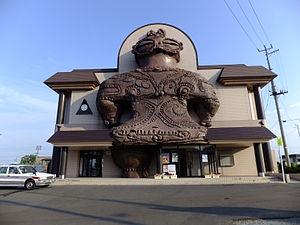
La ligne Gonō est une ligne ferroviaire exploitée par la East Japan Railway Company, dans les préfectures d'Akita et Aomori au Japon. Elle relie la gare de Higashi-Noshiro à Noshiro à la gare de Kawabe à Inakadate.